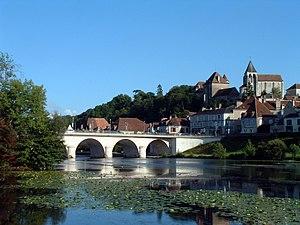
Le Blanc - Église Saint-Cyran depuis le pont sur la Creuse